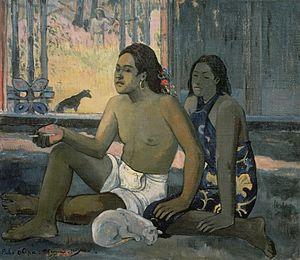
Eiaha Ohipa est une peinture à l'huile sur toile réalisé par le peintre français Paul Gauguin en 1896 lors de sa seconde période tahitienne.